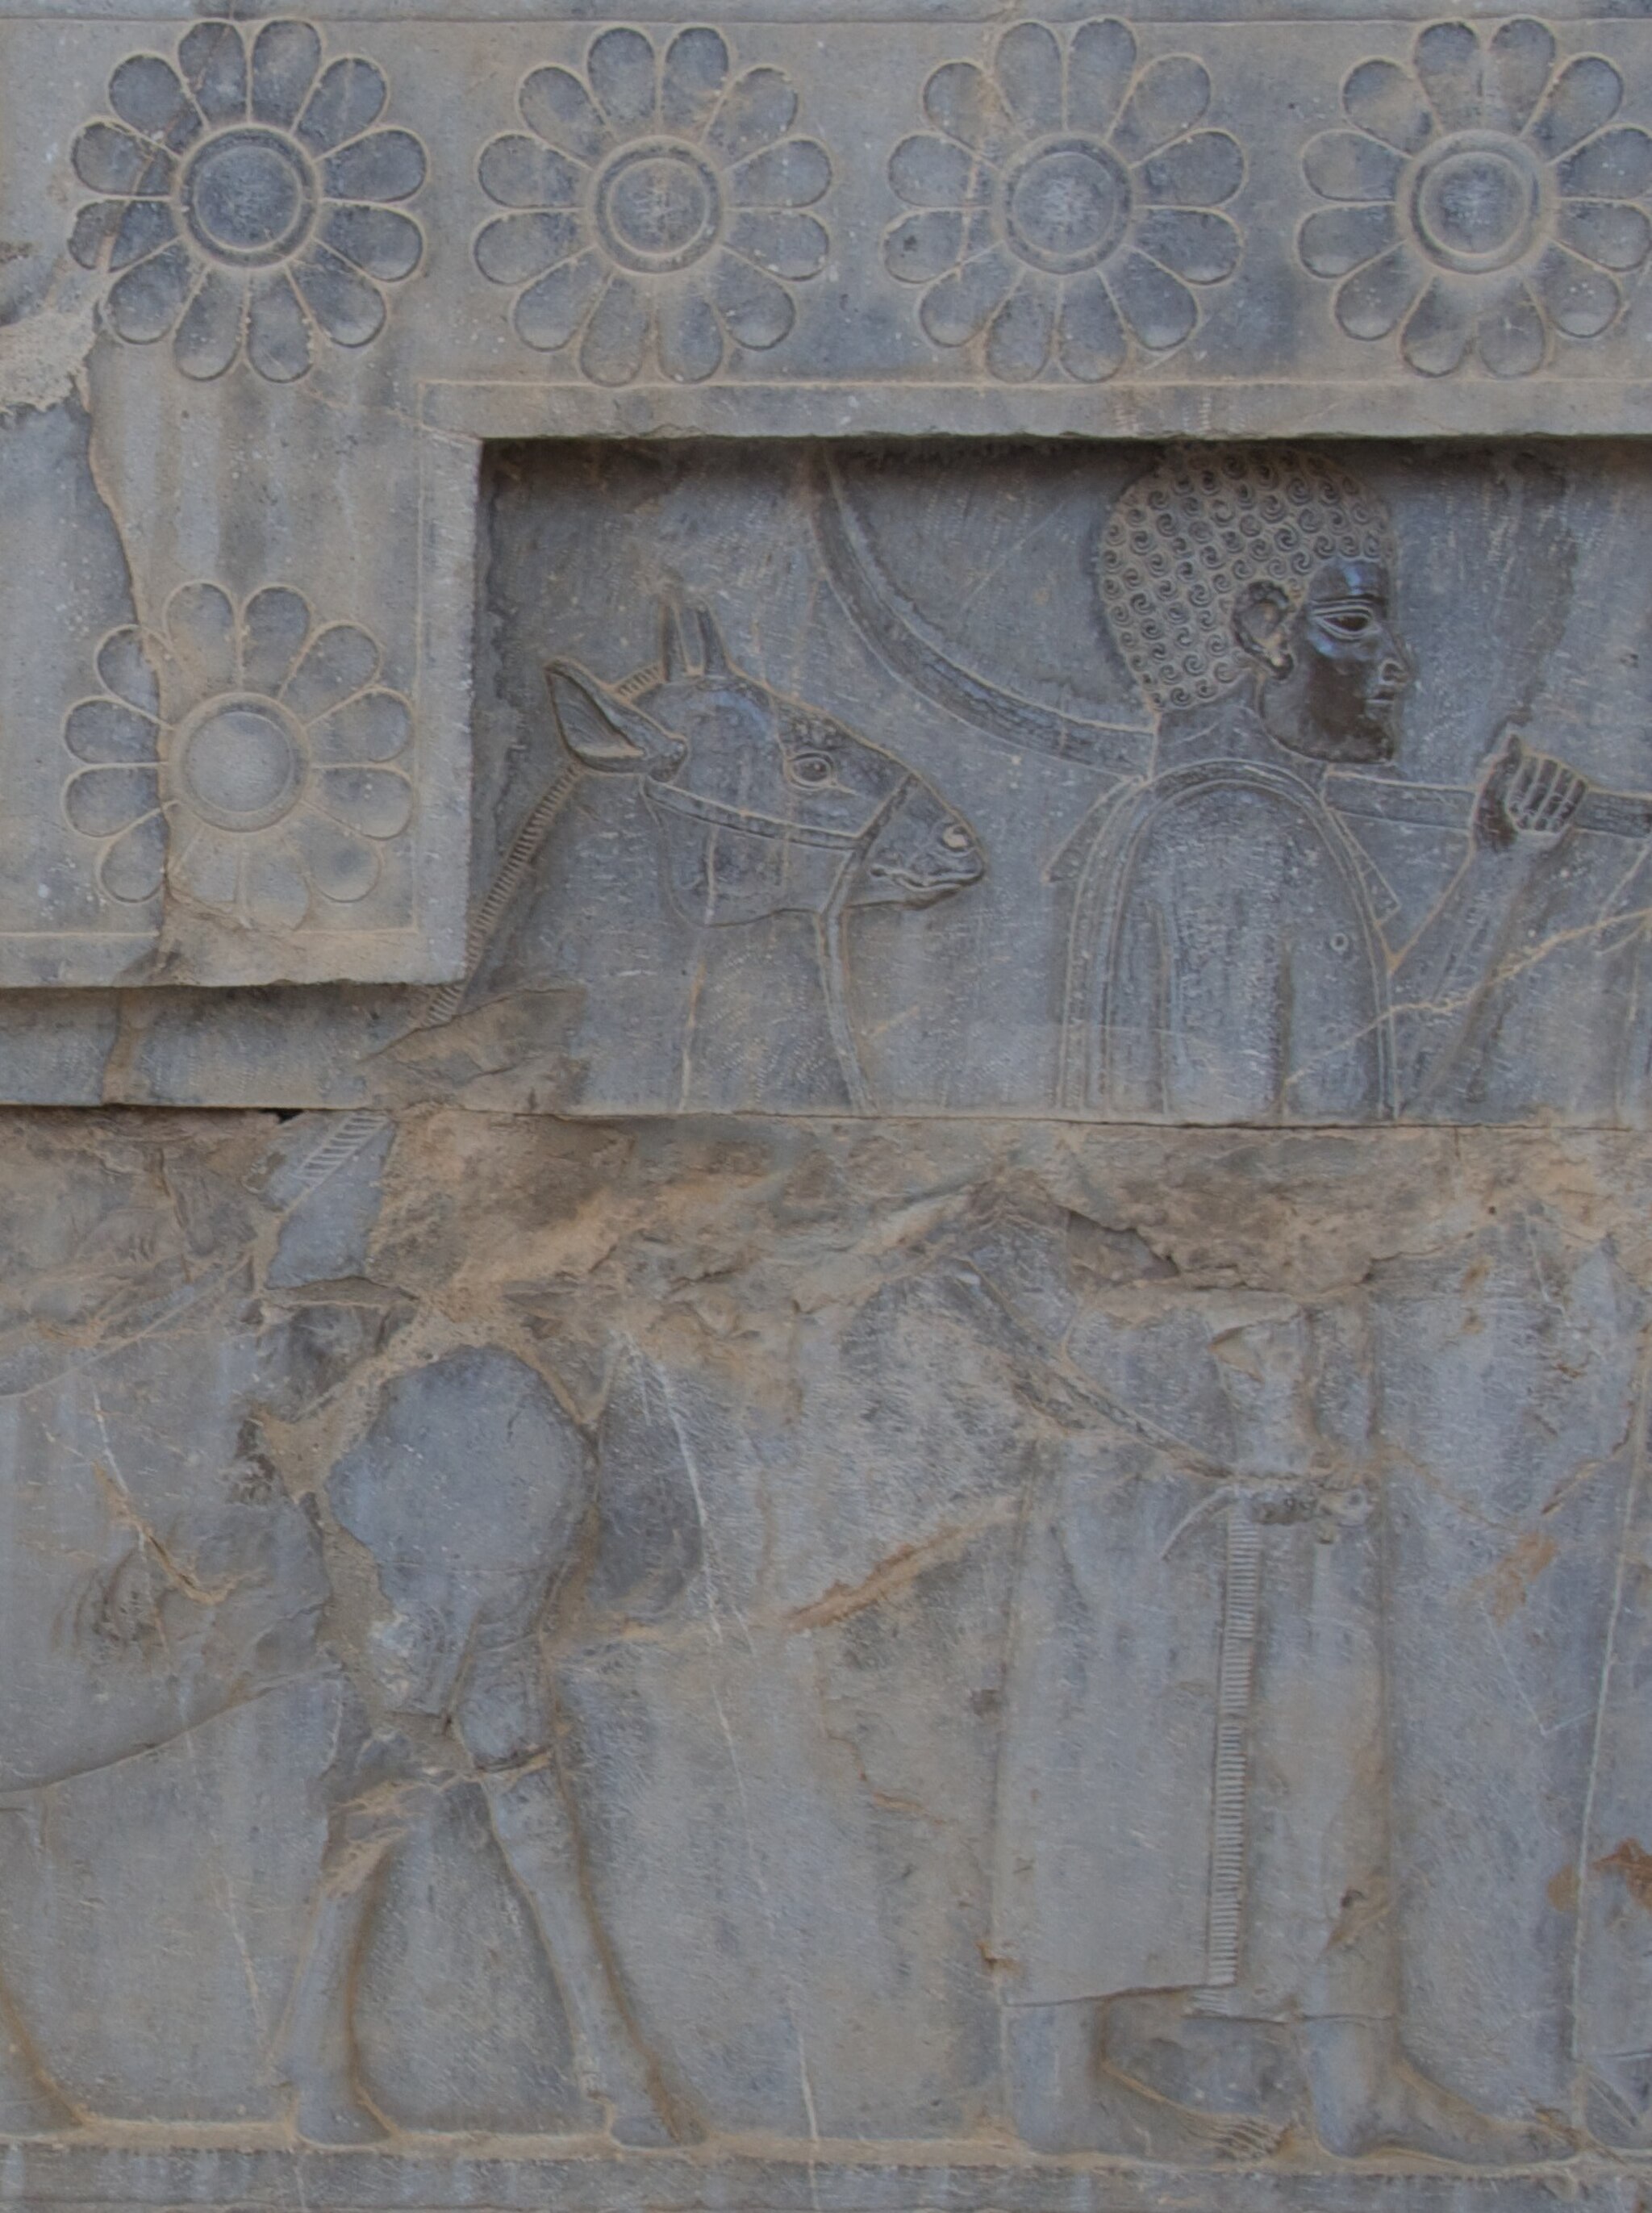
Title: Ethiopian Tribute Bearer
Description: Nubians with an elephant's tusk. To the left, an okapi. A third man brings the king a small bowl with a lid. Source of info: http://www.livius.org/pen-pg/persepolis/persepolis_apadana_e_stairs9.html
Date: 2010-04-19 10:50:32
Categories: Taken with Nikon D300, Flickr images uploaded by Flickr upload bot, 2010 in Persepolis, Nubian delegation, Apadana, Okapia johnstoni (illustrations)